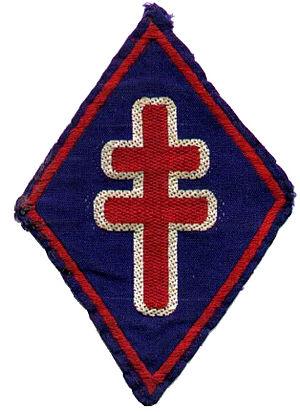
La 1ʳᵉ division française libre fut la principale unité des Forces françaises libres pendant la Seconde Guerre mondiale. Unité composée d'Européens et de soldats des colonies, citée quatre fois à l'ordre de l'armée entre 1942 et 1945, elle est, avec la 3ᵉ division d'infanterie algérienne, la division française la plus décorée de la Seconde Guerre mondiale.
Le Bataillon du Pacifique est une unité des Forces françaises libres formée en Polynésie française en 1940, et appartenant à la 1ʳᵉ division française libre du général Pierre Kœnig. Il combat notamment en Afrique du Nord, en Italie et en France. Les soldats du bataillon sont surnommés les « Tamari'i volontaires », ce qui signifie les enfants volontaires.
La Légion étrangère est un corps de l'Armée de terre française disposant d'un commandement particulier et comportant plusieurs spécialités : infanterie, cavalerie, génie et troupes aéroportées. La Légion est également indépendante du point de vue de son recrutement.